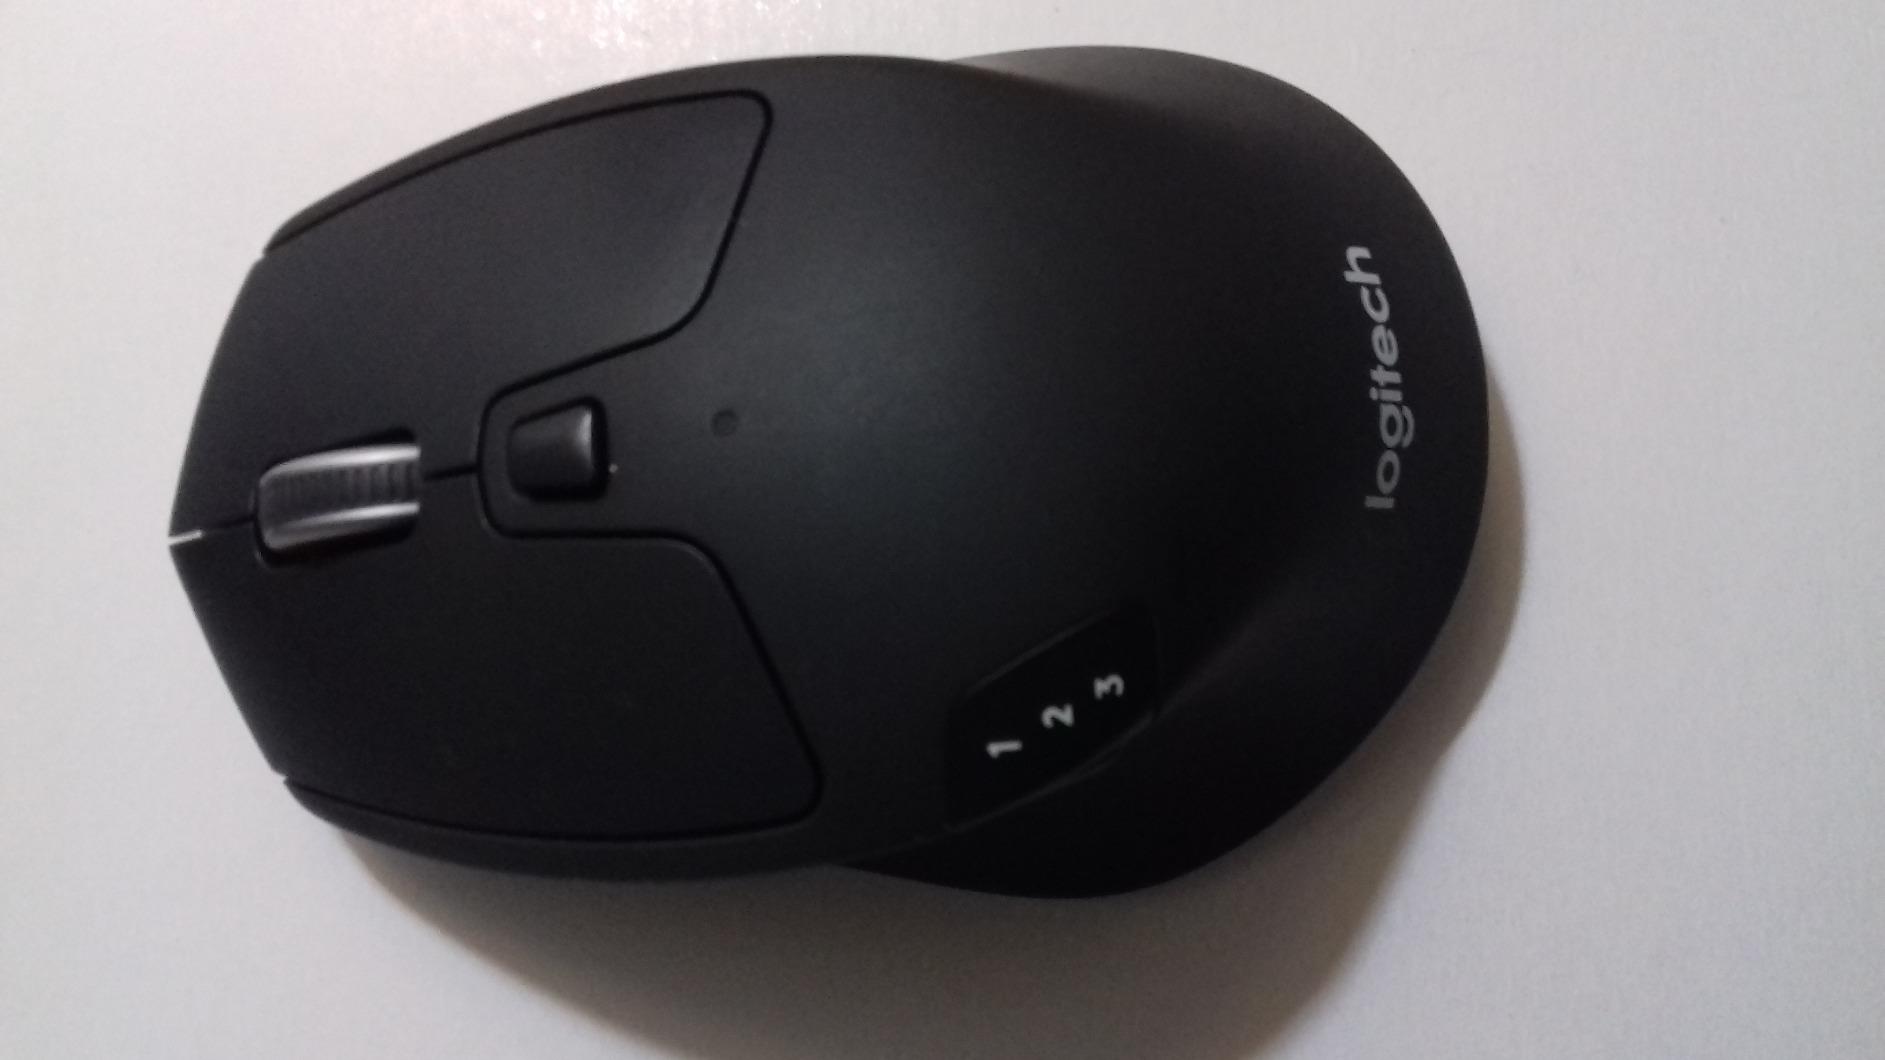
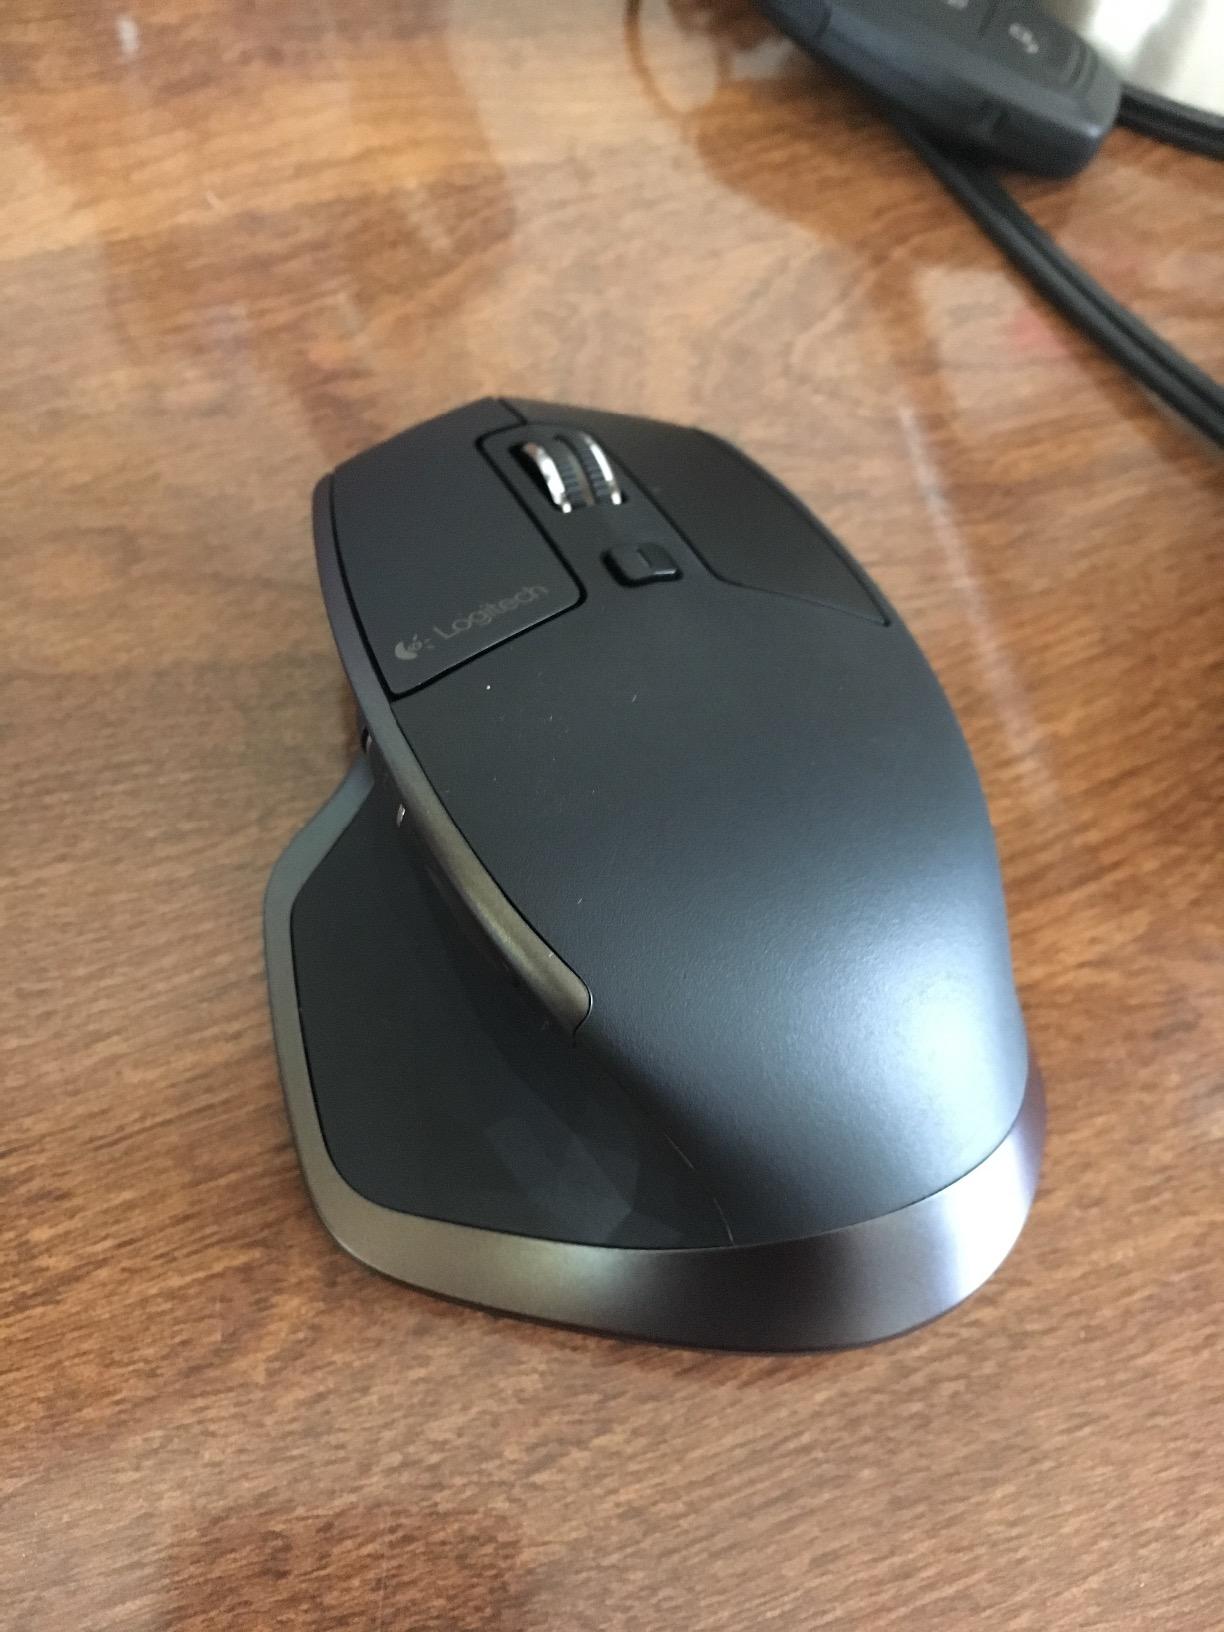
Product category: mouse
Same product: no